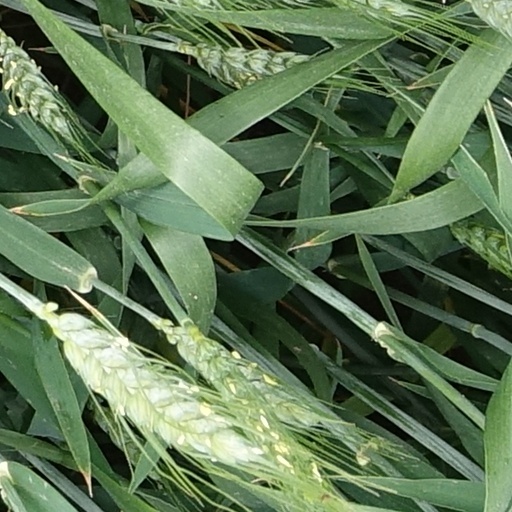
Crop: wheat